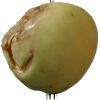
Label: Apple hit 1